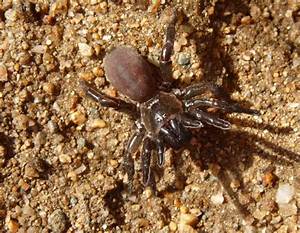
Label: ragno